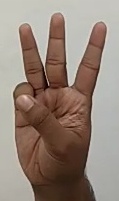
ASL sign: 6